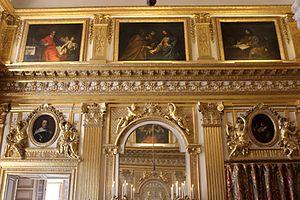
Chambre du roi. Versailles. This building is indexed in the Base Mérimée, a database of architectural heritage maintained by the French Ministry of Culture,